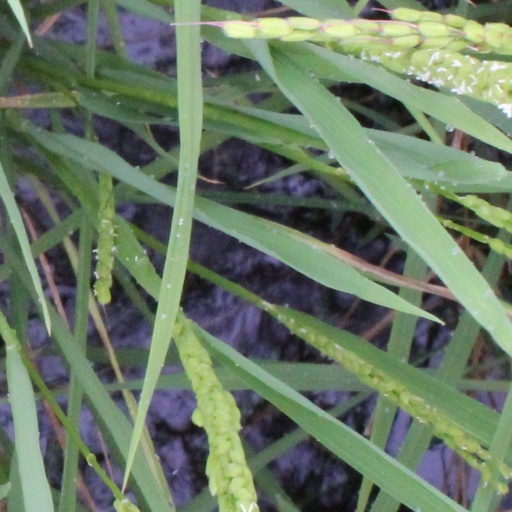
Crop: rice